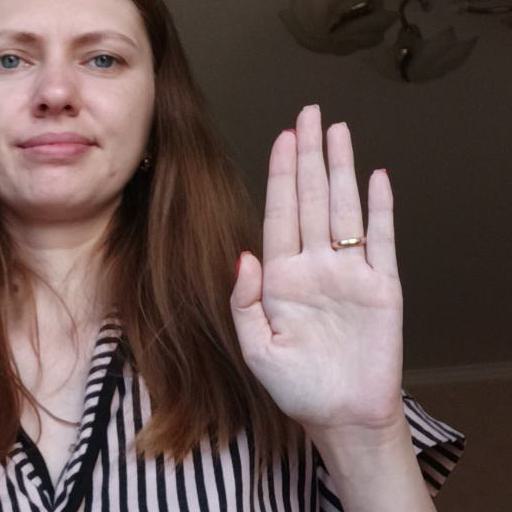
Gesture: stop